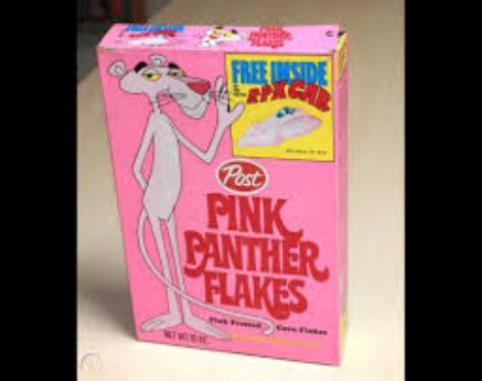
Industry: Leisure